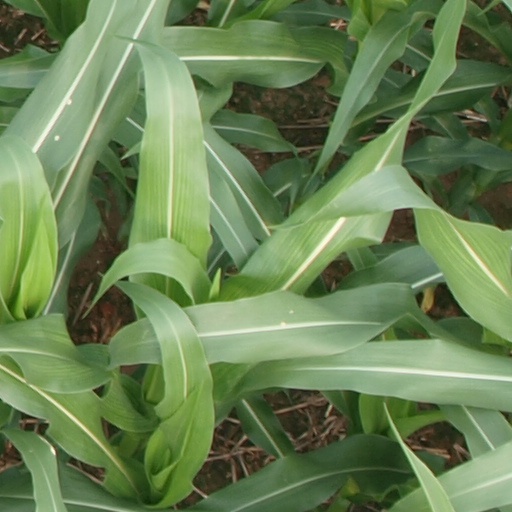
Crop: maize; corn